Eby ministry

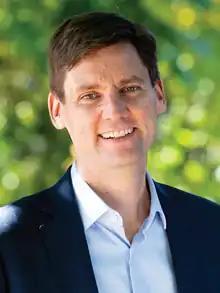
David Eby in 2022

The Eby ministry is the combined Cabinet (formally the Executive Council of British Columbia) that has governed British Columbia since November 18, 2022. It is chaired by the 37th premier of British Columbia, David Eby. The Cabinet is made up of members of the British Columbia New Democratic Party (NDP), which commands a majority in the Legislative Assembly of British Columbia.